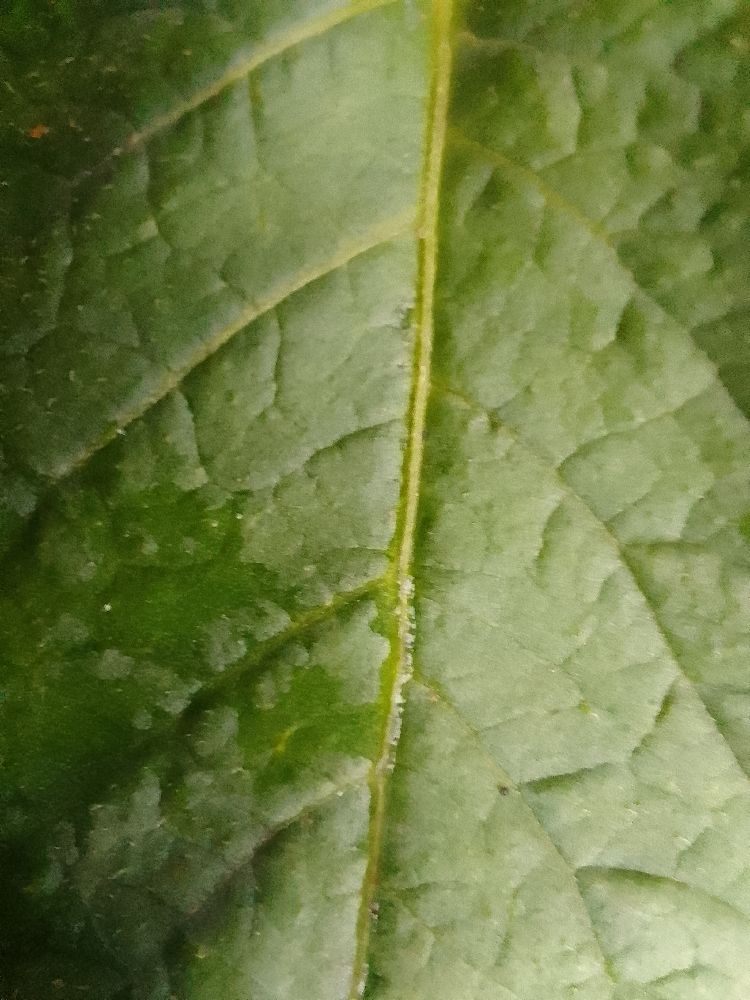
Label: Healthy